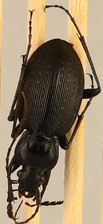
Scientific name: Carabus goryi
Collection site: Mountain Lake Biological Station NEON (MLBS), plot MLBS_001